Taynton, Gloucestershire

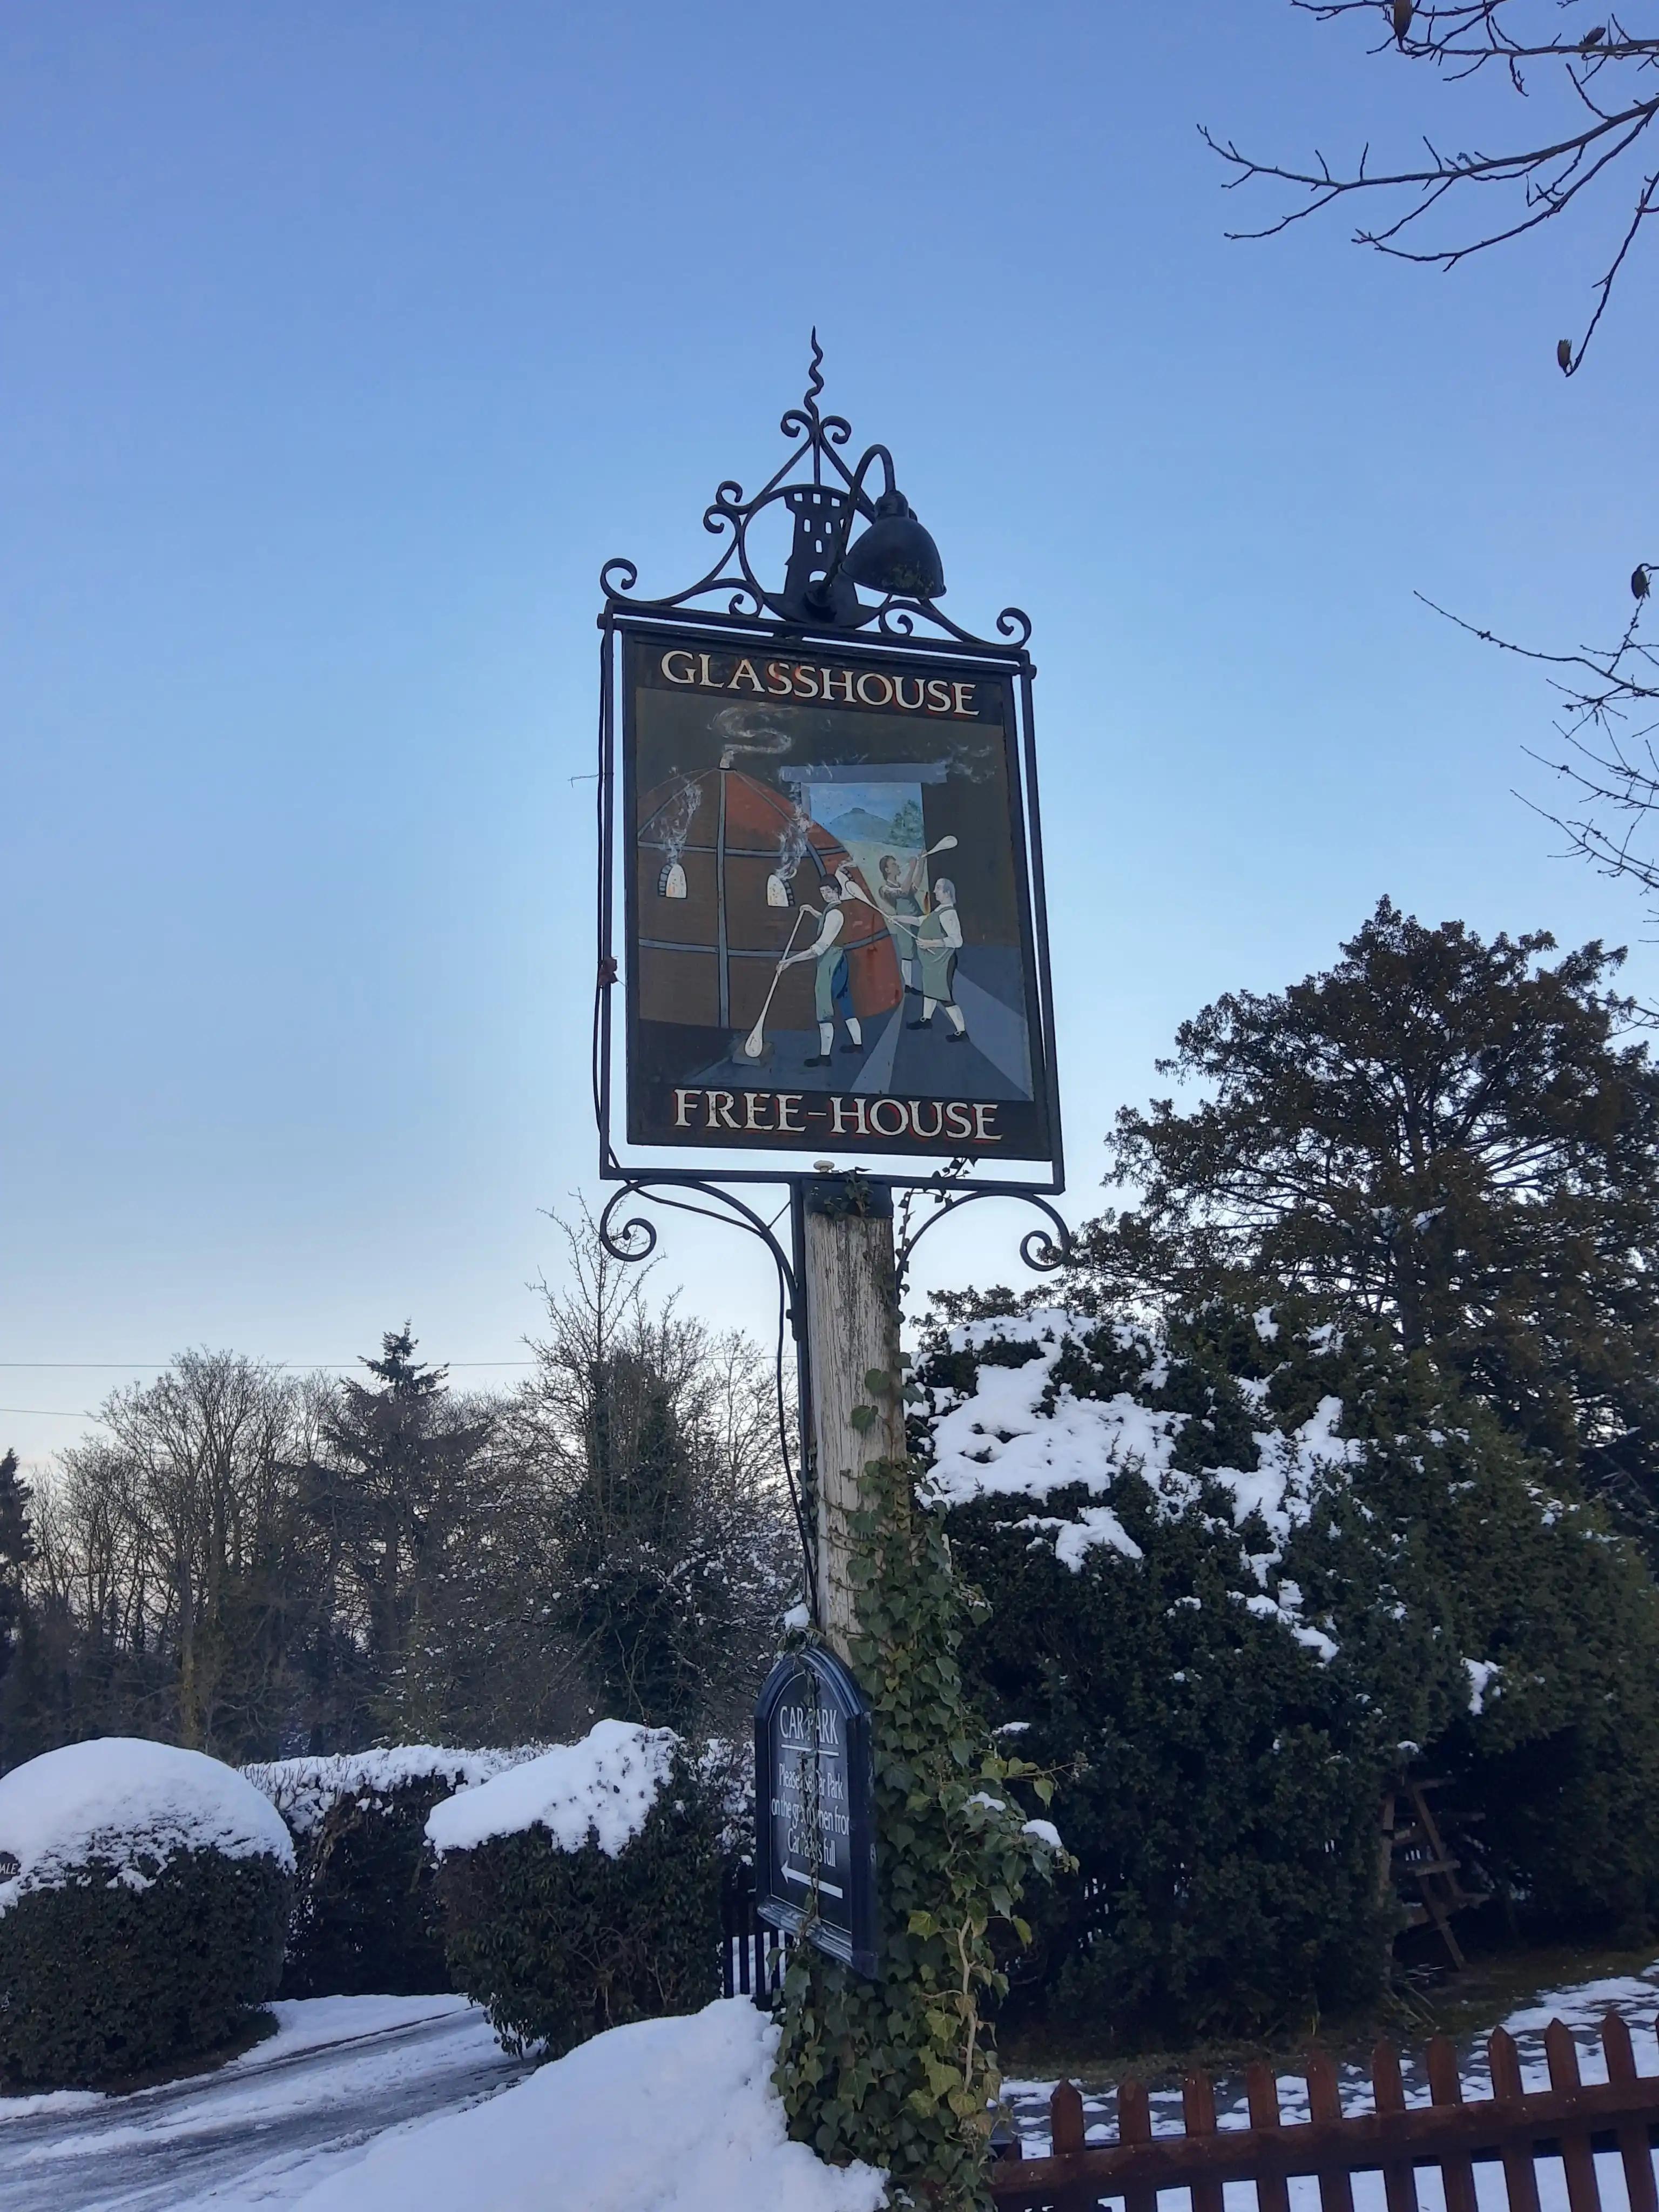
The Glasshouse Inn pub

The present-day parish of Taynton was formed of the manors of Great and Little Taynton. As well as Taynton itself, there are several hamlets and scattered farmsteads in the parish. They include Glasshouse, Hownhall, Kent's Green, Little Taynton and Moorend Green. Glasshouse is on the site of a 16th-century glassworks.